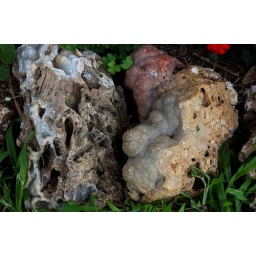
Two rocks in a border about a flower garden.